Pantheon of Asturian Kings

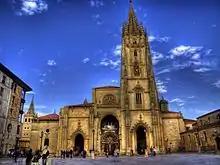
Principal façade of the Cathedral of San Salvador, Oviedo.

The Pantheon of Asturian Kings is a chapel of Nuestra Señora del Rey Casto in the Cathedral of San Salvador, Oviedo, Spain. It is the burial place of many of the rulers of the medieval kingdoms of Asturias and León.